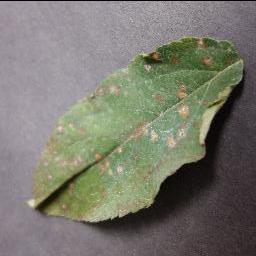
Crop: apple
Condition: cedar_rust